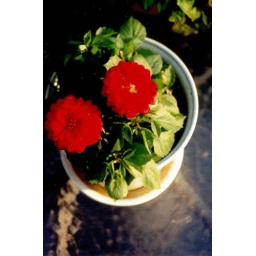
The top view of a pot with a flower plant taken from my balcony in Ann Arbor, MI